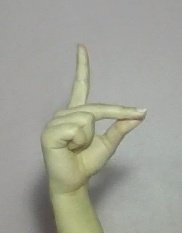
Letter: ta